Sky position (RA, Dec in degrees): 180.524, 3.607
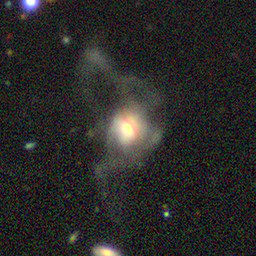
Galaxy morphology: Disturbed Galaxies